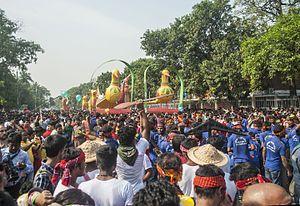
La Mangal Shobhajatra est une procession de masse organisée à l’aube du premier jour du Nouvel An Bengali. La procession est organisée par les enseignants et les étudiants de la Faculté des Beaux-Arts de l'Université de Dhaka. Le festival est considéré comme une identité séculaire des Bangladais, car elle unit les personnes, indépendamment de la caste, de la croyance, de la religion, du sexe ou de l’âge. Il fait partie du patrimoine culturel immatériel de l’UNESCO, classé sur la liste représentative comme un patrimoine de l’humanité.